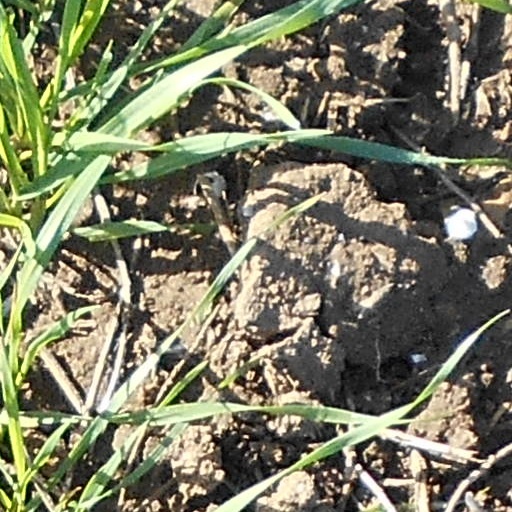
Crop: wheat